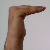
The image shows a hand gesture representing a space in Indian Sign Language.